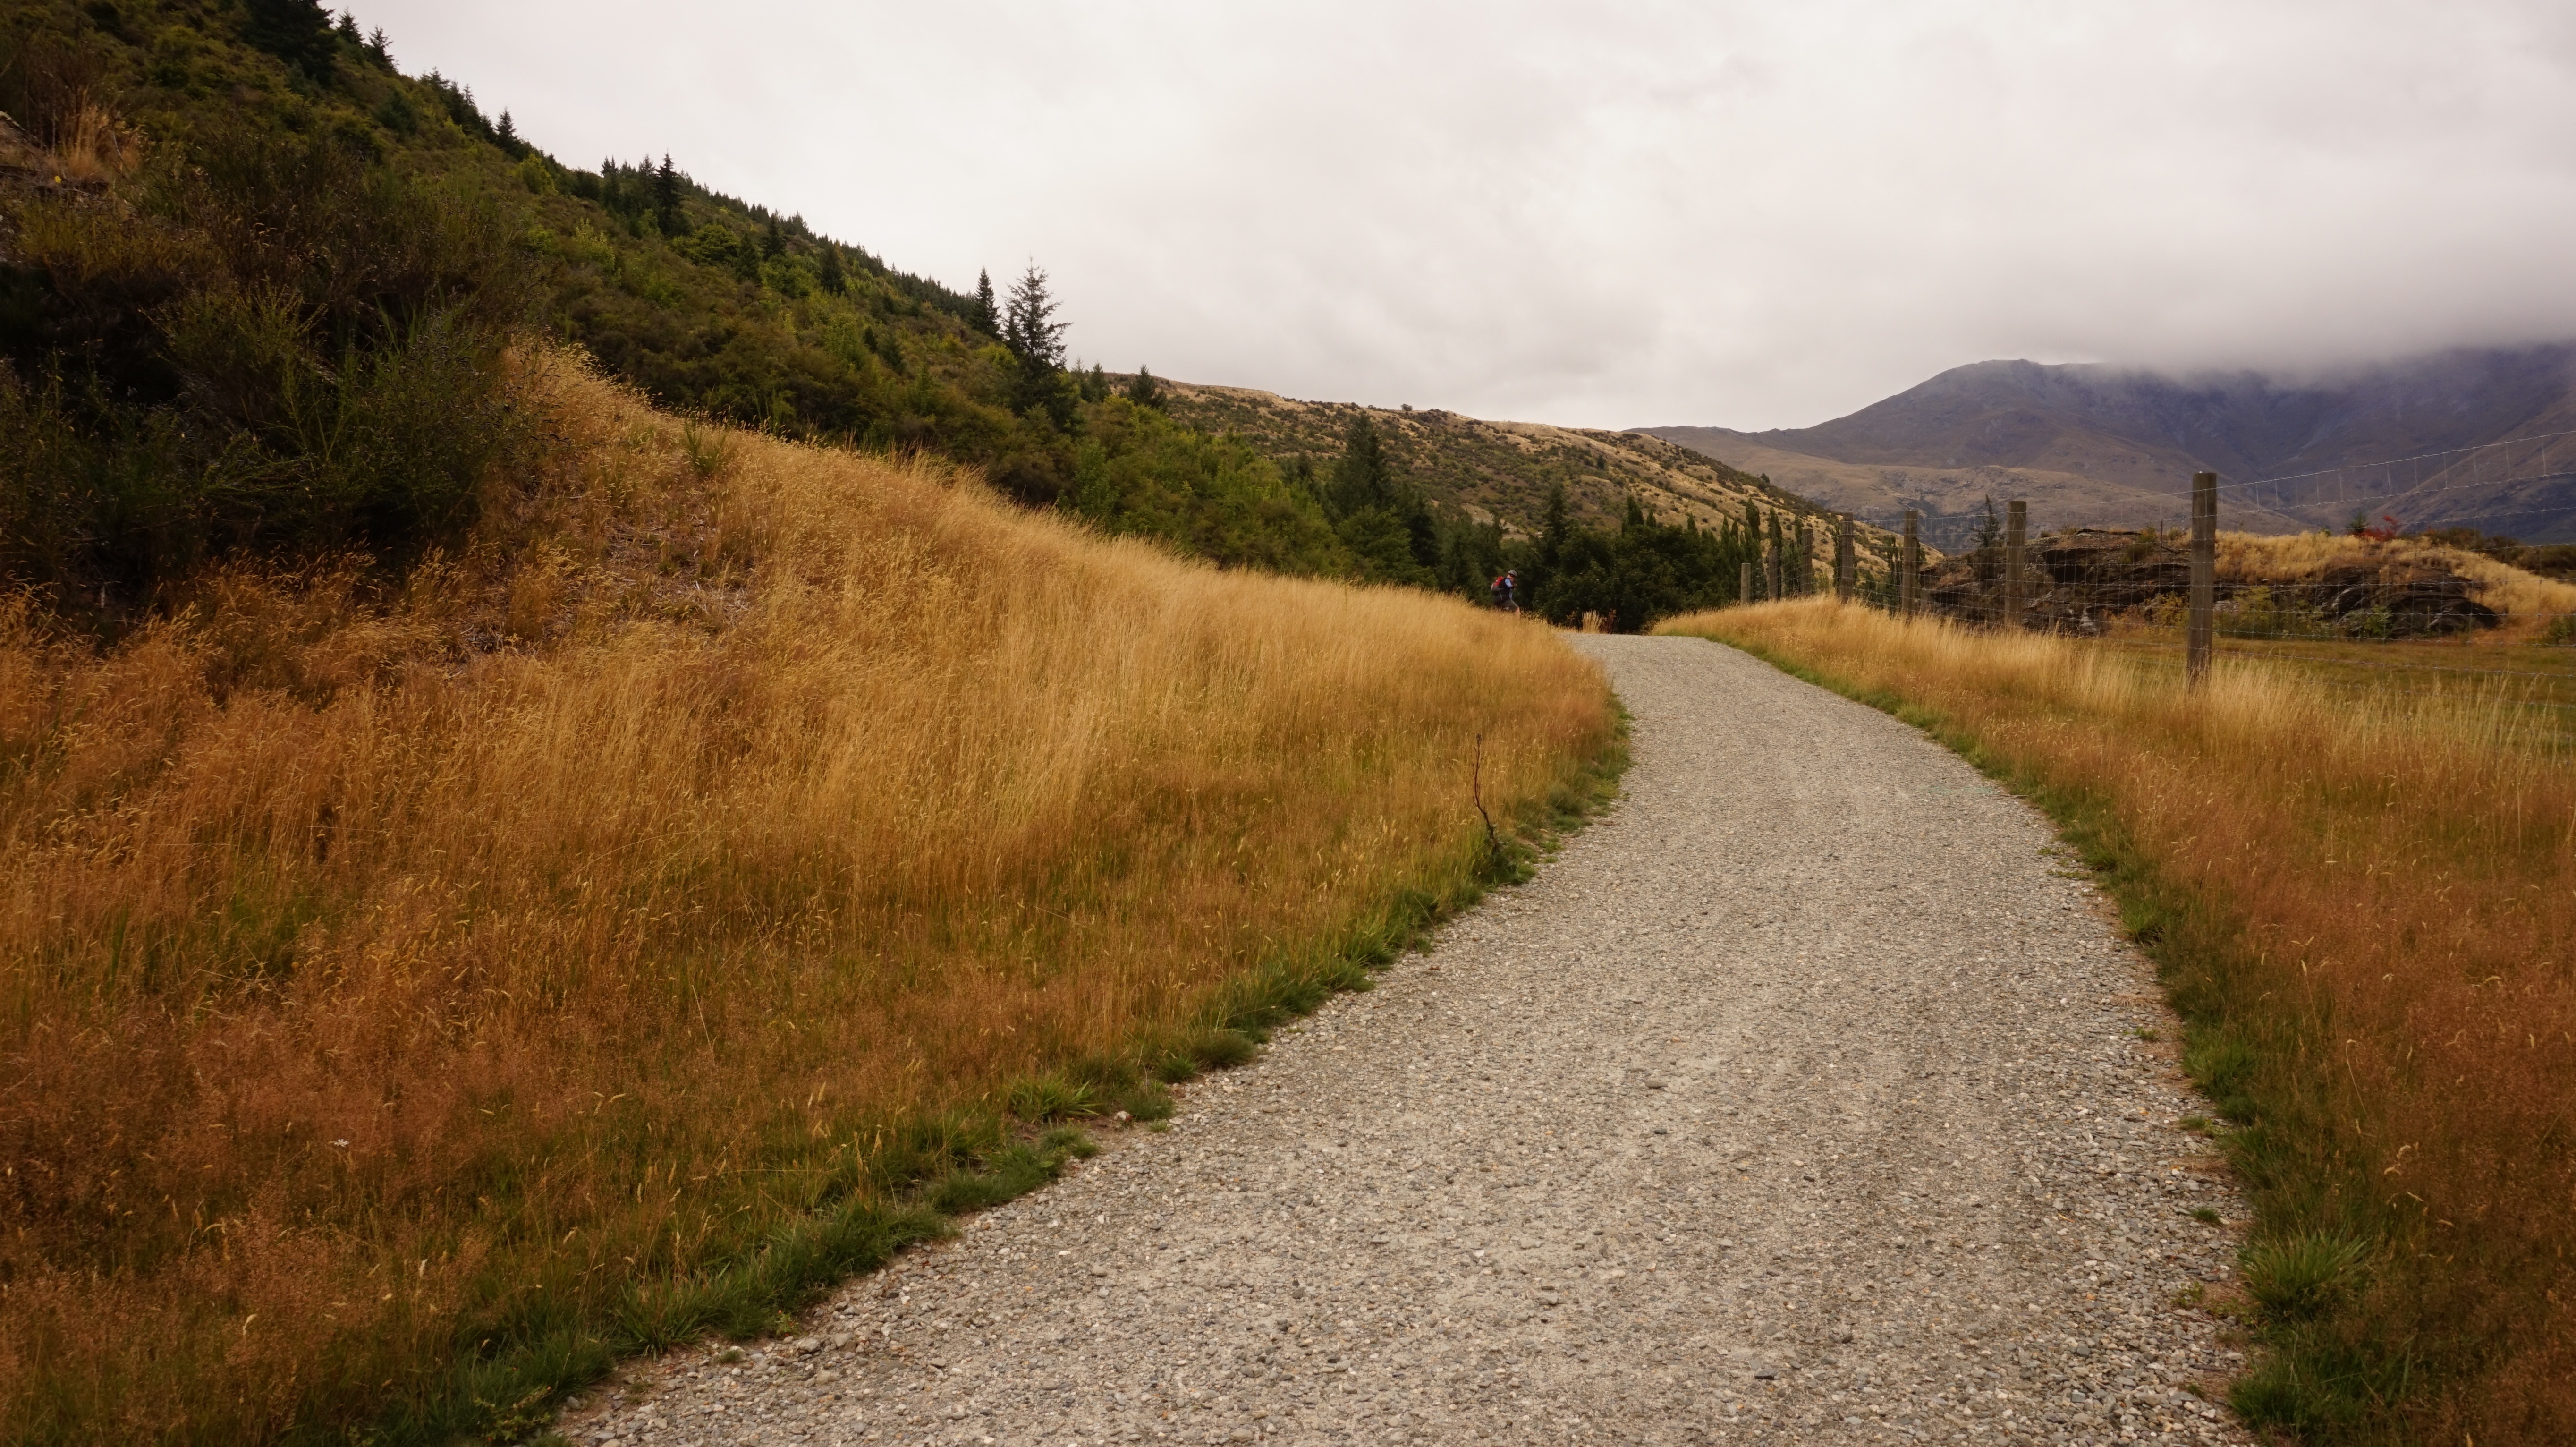
landscape, coast, tree, nature, grass, mountain, cloud, road, trail, meadow, hill, dirt road, rural, autumn, soil, reservoir, ridge, waterway, infrastructure, loch, rural area, landform, geographical feature, mountainous landforms